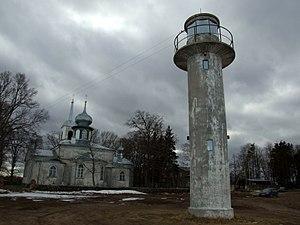
Nina est un village de la Commune de Alatskivi du Comté de Tartu en Estonie.